Eartha Kitt

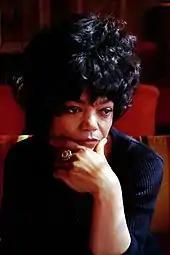
Kitt at the Carlton Tower hotel in London, 1973

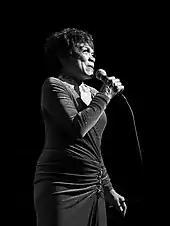
Kitt performing in concert, 2007

Kitt married John William McDonald, an associate of a real estate investment company, on June 9, 1960. Their daughter, Kitt McDonald, was born on November 26, 1961, and was baptized Catholic at Blessed Sacrament Catholic Church. Eartha Kitt and McDonald separated on July 1, 1963, and divorced on March 26, 1964.